Gent–Wevelgem

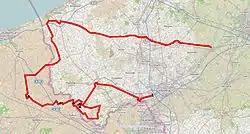
Route map of the 2014 Gent–Wevelgem: Starting in Deinze and finishing in Wevelgem, the race covers around 250 km

Since the 1980s the race has built a reputation as a sprinters' classic. Italian sprint star Mario Cipollini claimed three victories. Sean Kelly, Guido Bontempi, Djamolidine Abdoujaparov and Tom Steels are some of the other sprint specialists on the roll of honour.